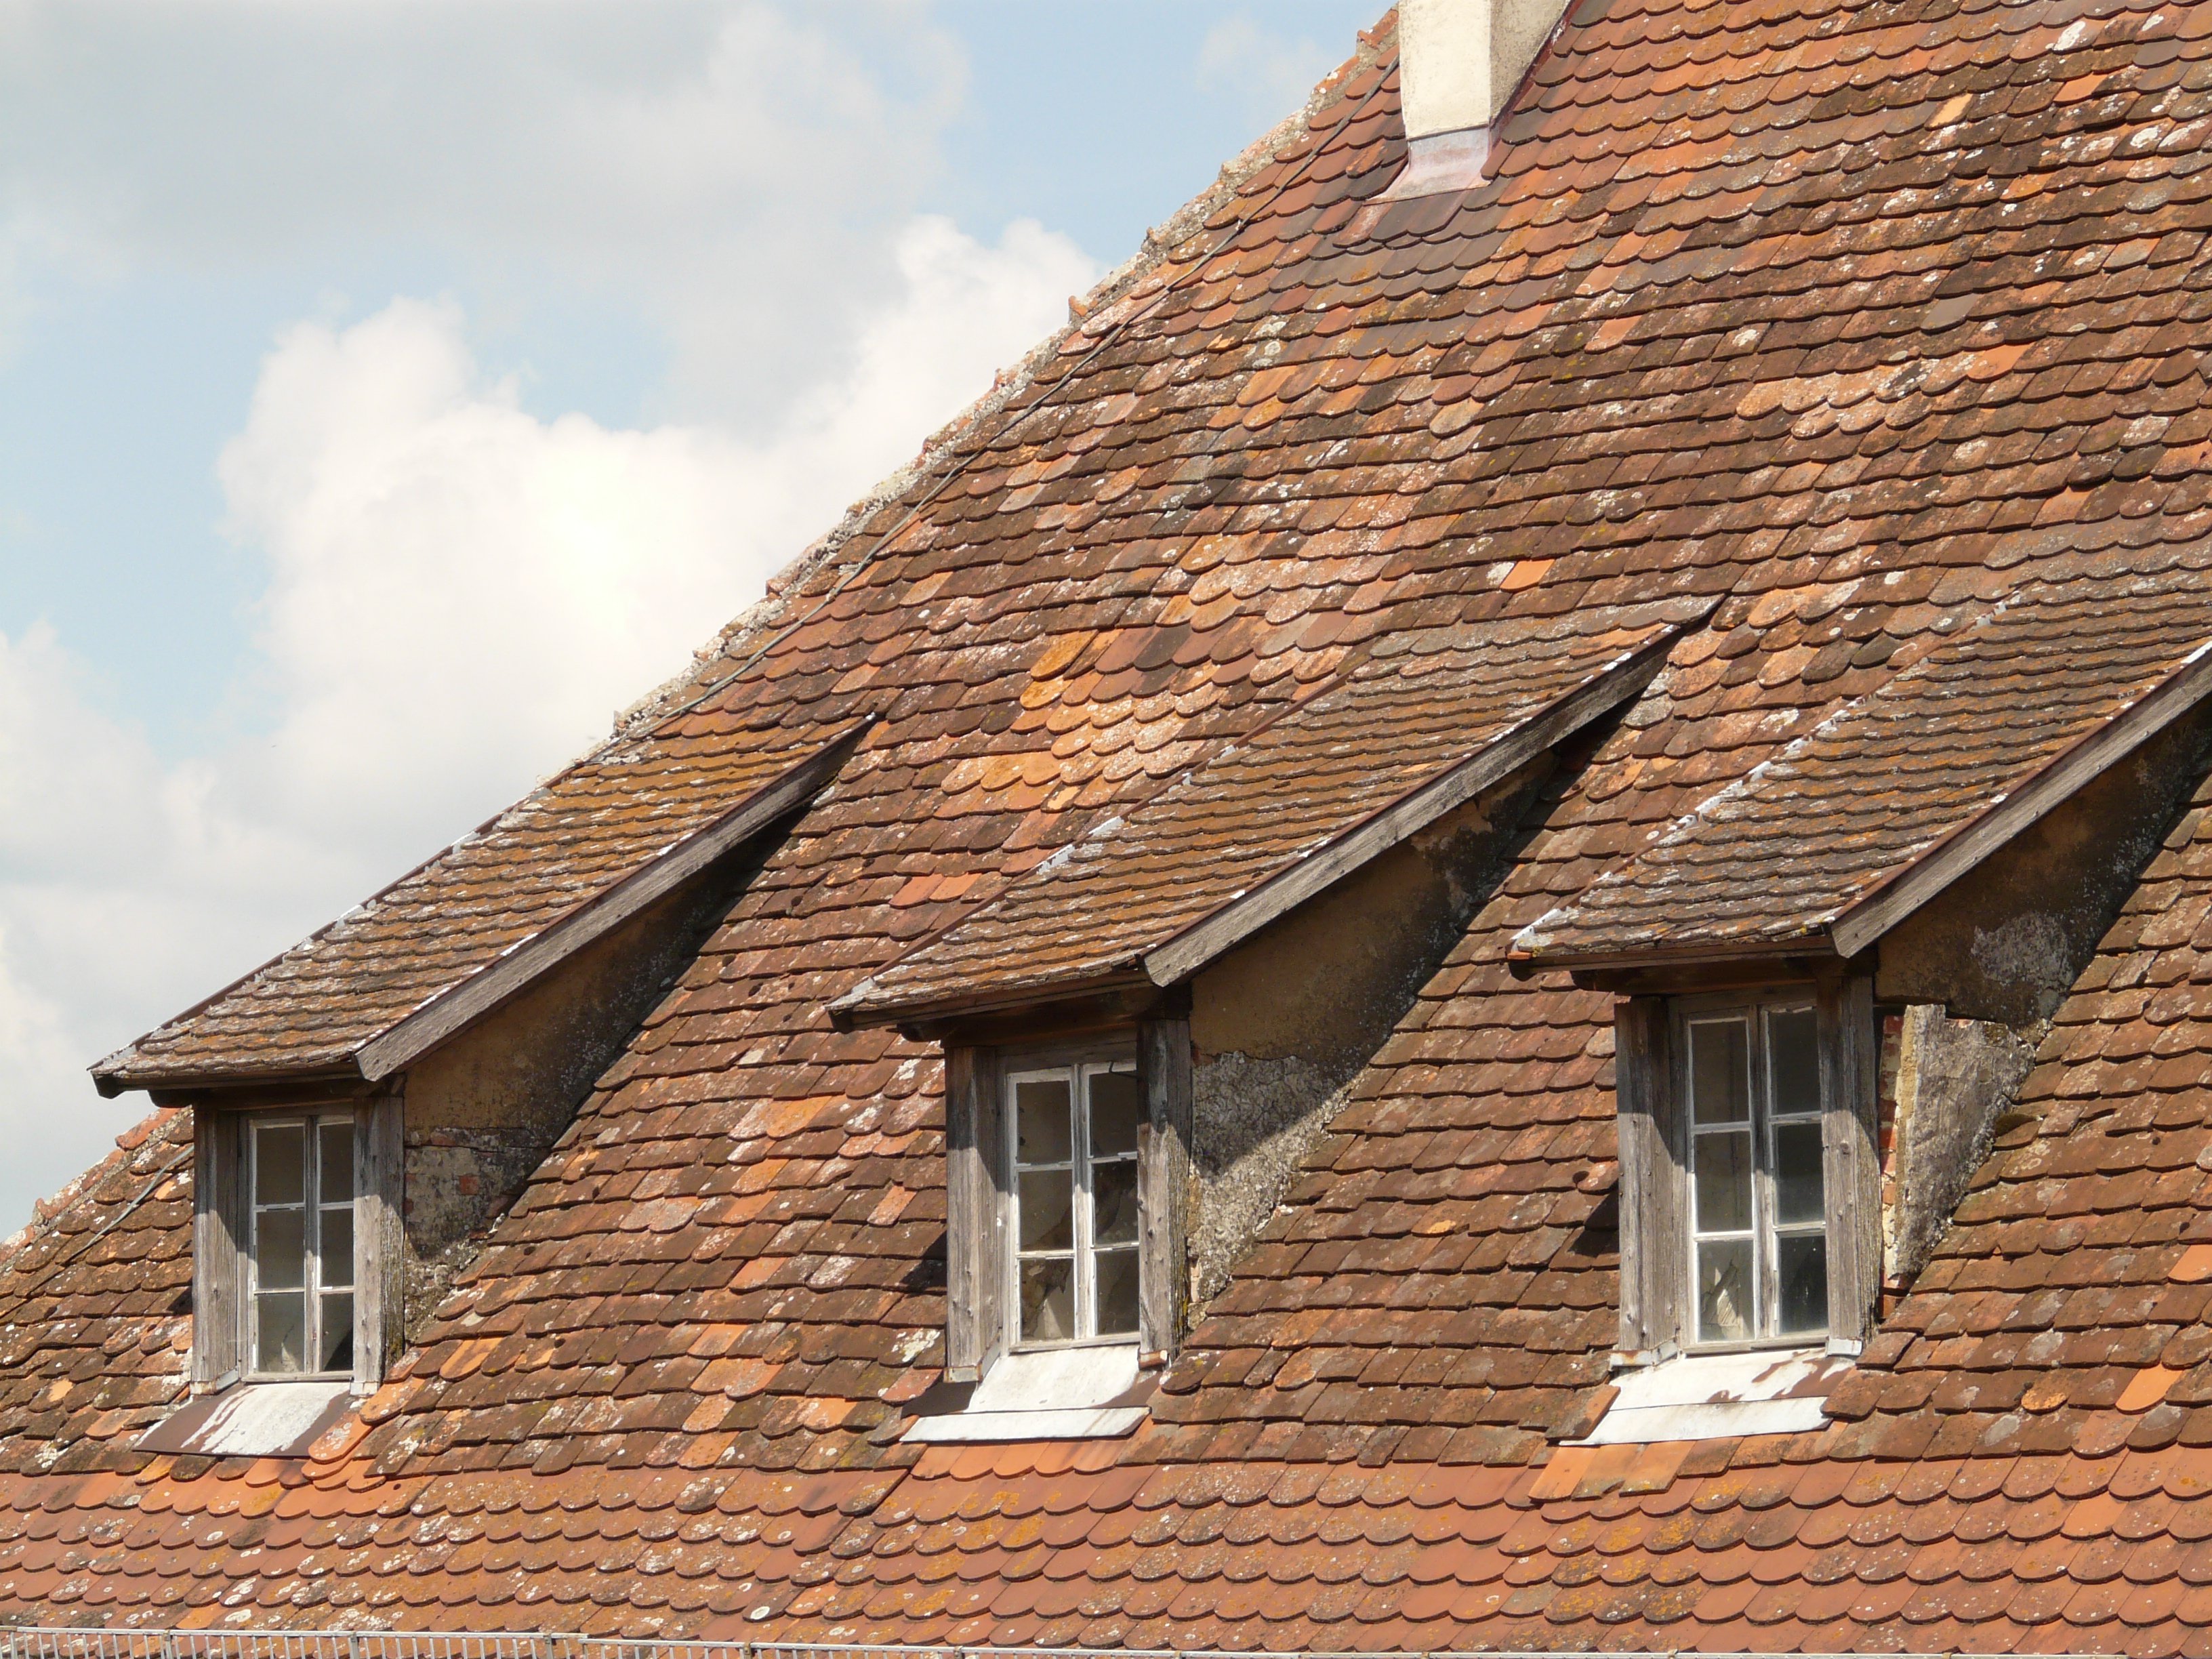
wood, house, window, roof, building, home, cottage, facade, property, brick, material, roofing, farmhouse, brickwork, thatching, siding, gable, residential area, outdoor structure